Liverpool Lime Street railway station

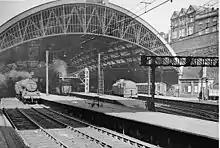
Inward view of Liverpool Lime Street Station in 1959

Lime Street Station is fronted by a large building, built in the Renaissance Revival style, which formerly housed the North Western Hotel. Designed by Alfred Waterhouse, the building was built during 1871 and served as student accommodation for Liverpool John Moores University from 1996. It was announced on 28 September 2018 that the building will be restored as a hotel by the Marcus Worthington Group at a cost of £30m. It will reopen as the Radisson RED Liverpool Hotel in 2020.